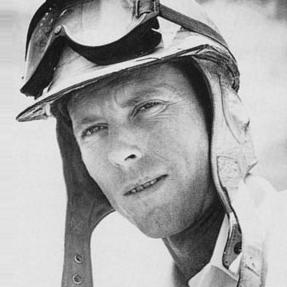
Age: 24